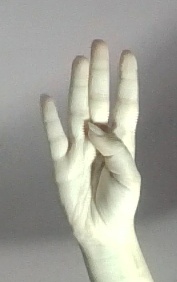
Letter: kaaf